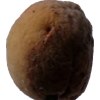
Label: peach